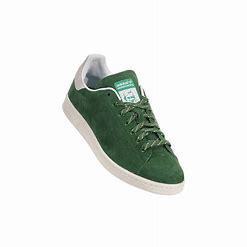
Brand: adidas
Model: Stan Smith Skate